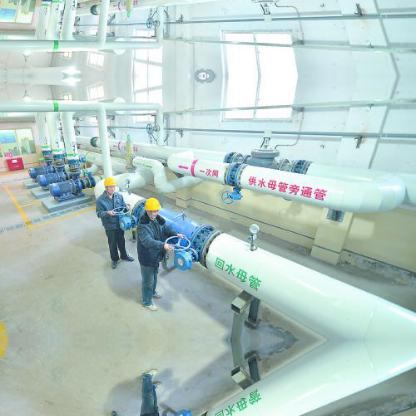
Objects in the image:
label: helmet
label: helmet